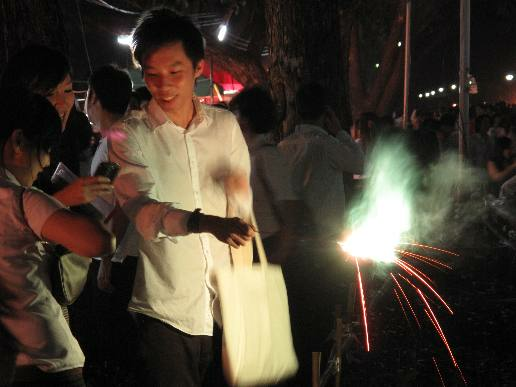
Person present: Yes